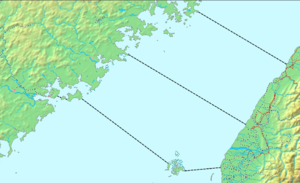
Le tunnel du détroit de Taiwan est un projet de construction d'un tunnel sous-marin ou d'un pont proposé pour relier les deux côtés du détroit de Taïwan. Un tel tunnel qui aurait une longueur de près de 150 kilomètres relierait la Chine continentale à l'île de Taiwan.